List of West Coast Eagles captains

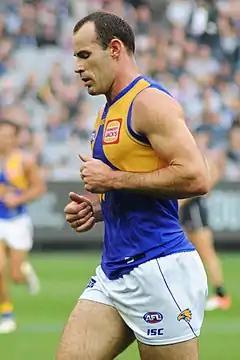
Shannon Hurn was West Coast's captain from 2014 to 2019

The West Coast Eagles are a football club in the Australian Football League and AFL Women's. The club is based in Western Australia and has won the AFL premiership four times, in 1992, 1994, 2006 and 2018.